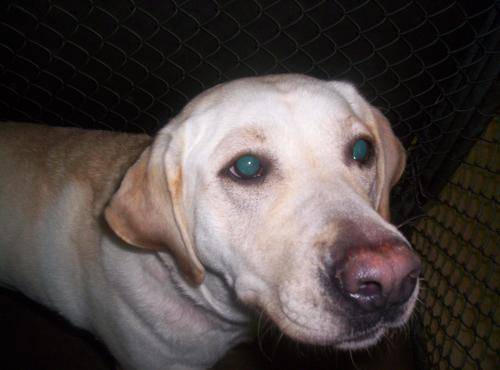
Label: dog